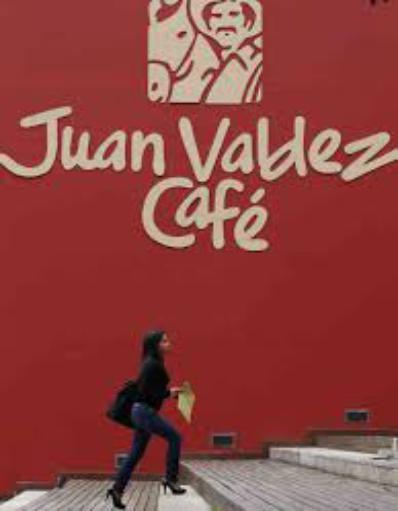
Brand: Juan Valdez Cafe
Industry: Food